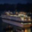
Label: ship